Carl Andreas Fougstad

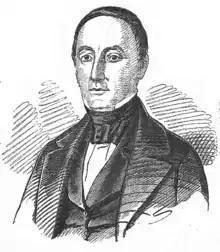
Carl Andreas Fougstad.

Carl Andreas Fougstad (2 March 1806 – 3 July 1871) was a Norwegian attorney, journalist, author and elected official. He served as mayor of Oslo.